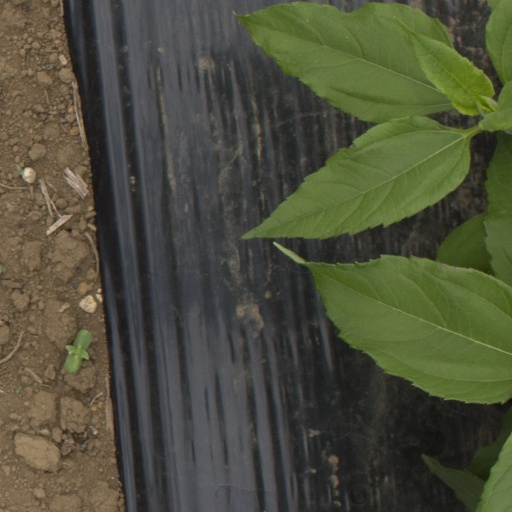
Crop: Jerusalem artichoke